Altrincham (UK Parliament constituency)

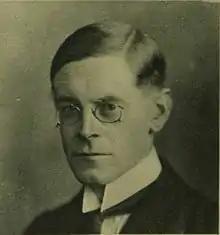
Philip Oliver

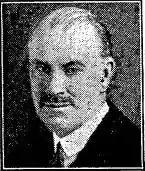
Sir Edward Grigg

A General Election was due to take place before the end of 1940, but was postponed due to the Second World War. By 1939, the following candidates had been selected to contest this constituency;